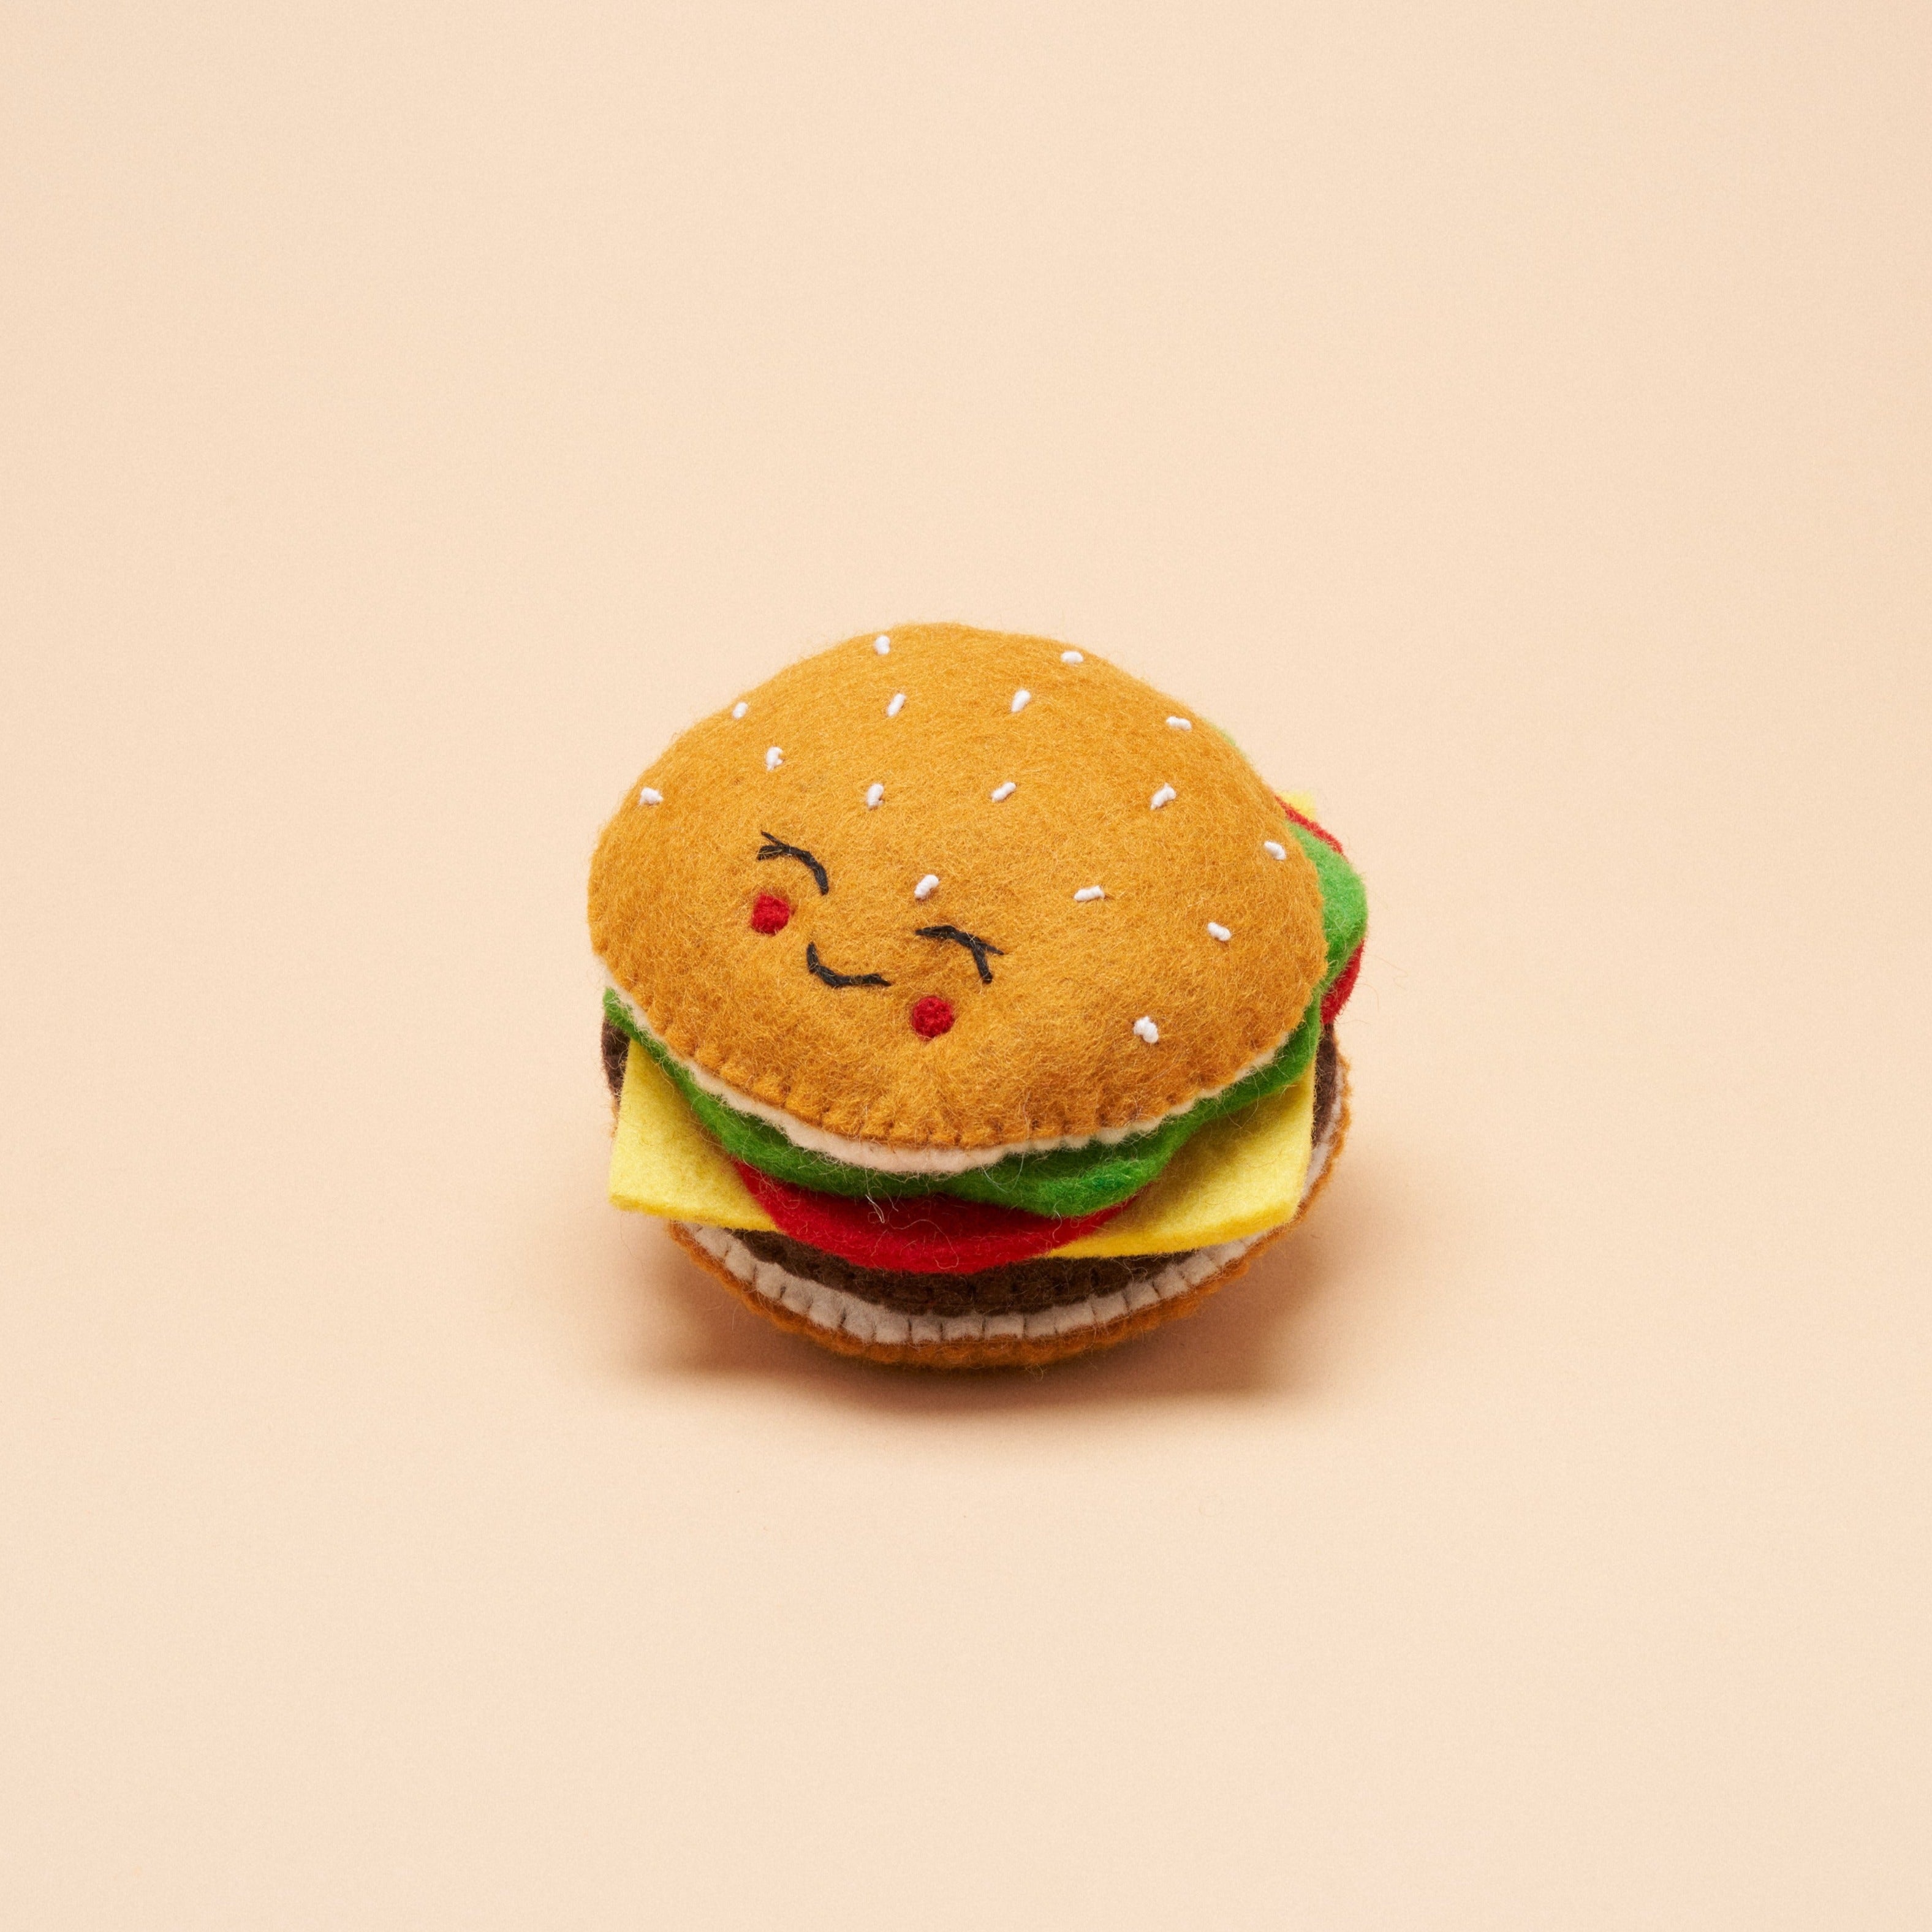
Burger Squeaker Toy
It will be love at first bite with our Burger Toy! Details 100% Natural, Compostable Wool. Wool fill. Handmade in Kathmandu, Nepal. Learn more about our artisan partners . Felt dyed with toxin free dyes. Includes 1-¾” squeaker. 5” width x 3” height. Care Spot clean with cold water; air dry. Small Batch Production: When we say small batch production we really mean it. Every item is handcrafted and will vary in color or look, with no two items exactly alike. Toy Safety: Perfectly happy, calm and well-behaved pets make our tails wag. Our toys are meant to be played with and inevitably destroyed to satisfy your dog’s natural instincts - it helps build their confidence and well-being. You know your pet best. We’ve posted measurements so you can ensure the toy’s size is perfect and safe for your pet. Our toys are filled with 100% natural wool surrounding a 1-¾” squeaker. This should provide a safe window to remove the toy from your pet should they reach the core. For dogs and toys, the safest way to play is with supervision. Your attention is the most important safety feature.
Brand: pro-play-toys
Category: Animals & Pet Supplies > Pet Supplies > Cat Supplies > Cat Toys > Squeakies